Postbllok Memorial

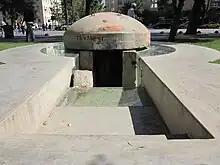
Bunker

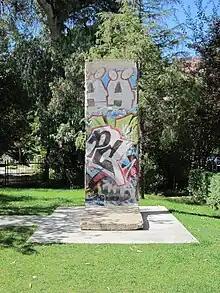
Berlin Wall

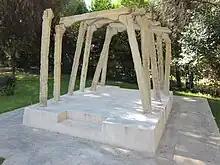
Prison girders

The Postbllok Memorial is a work of installation art by writer Fatos Lubonja and artist Ardian Isufi.